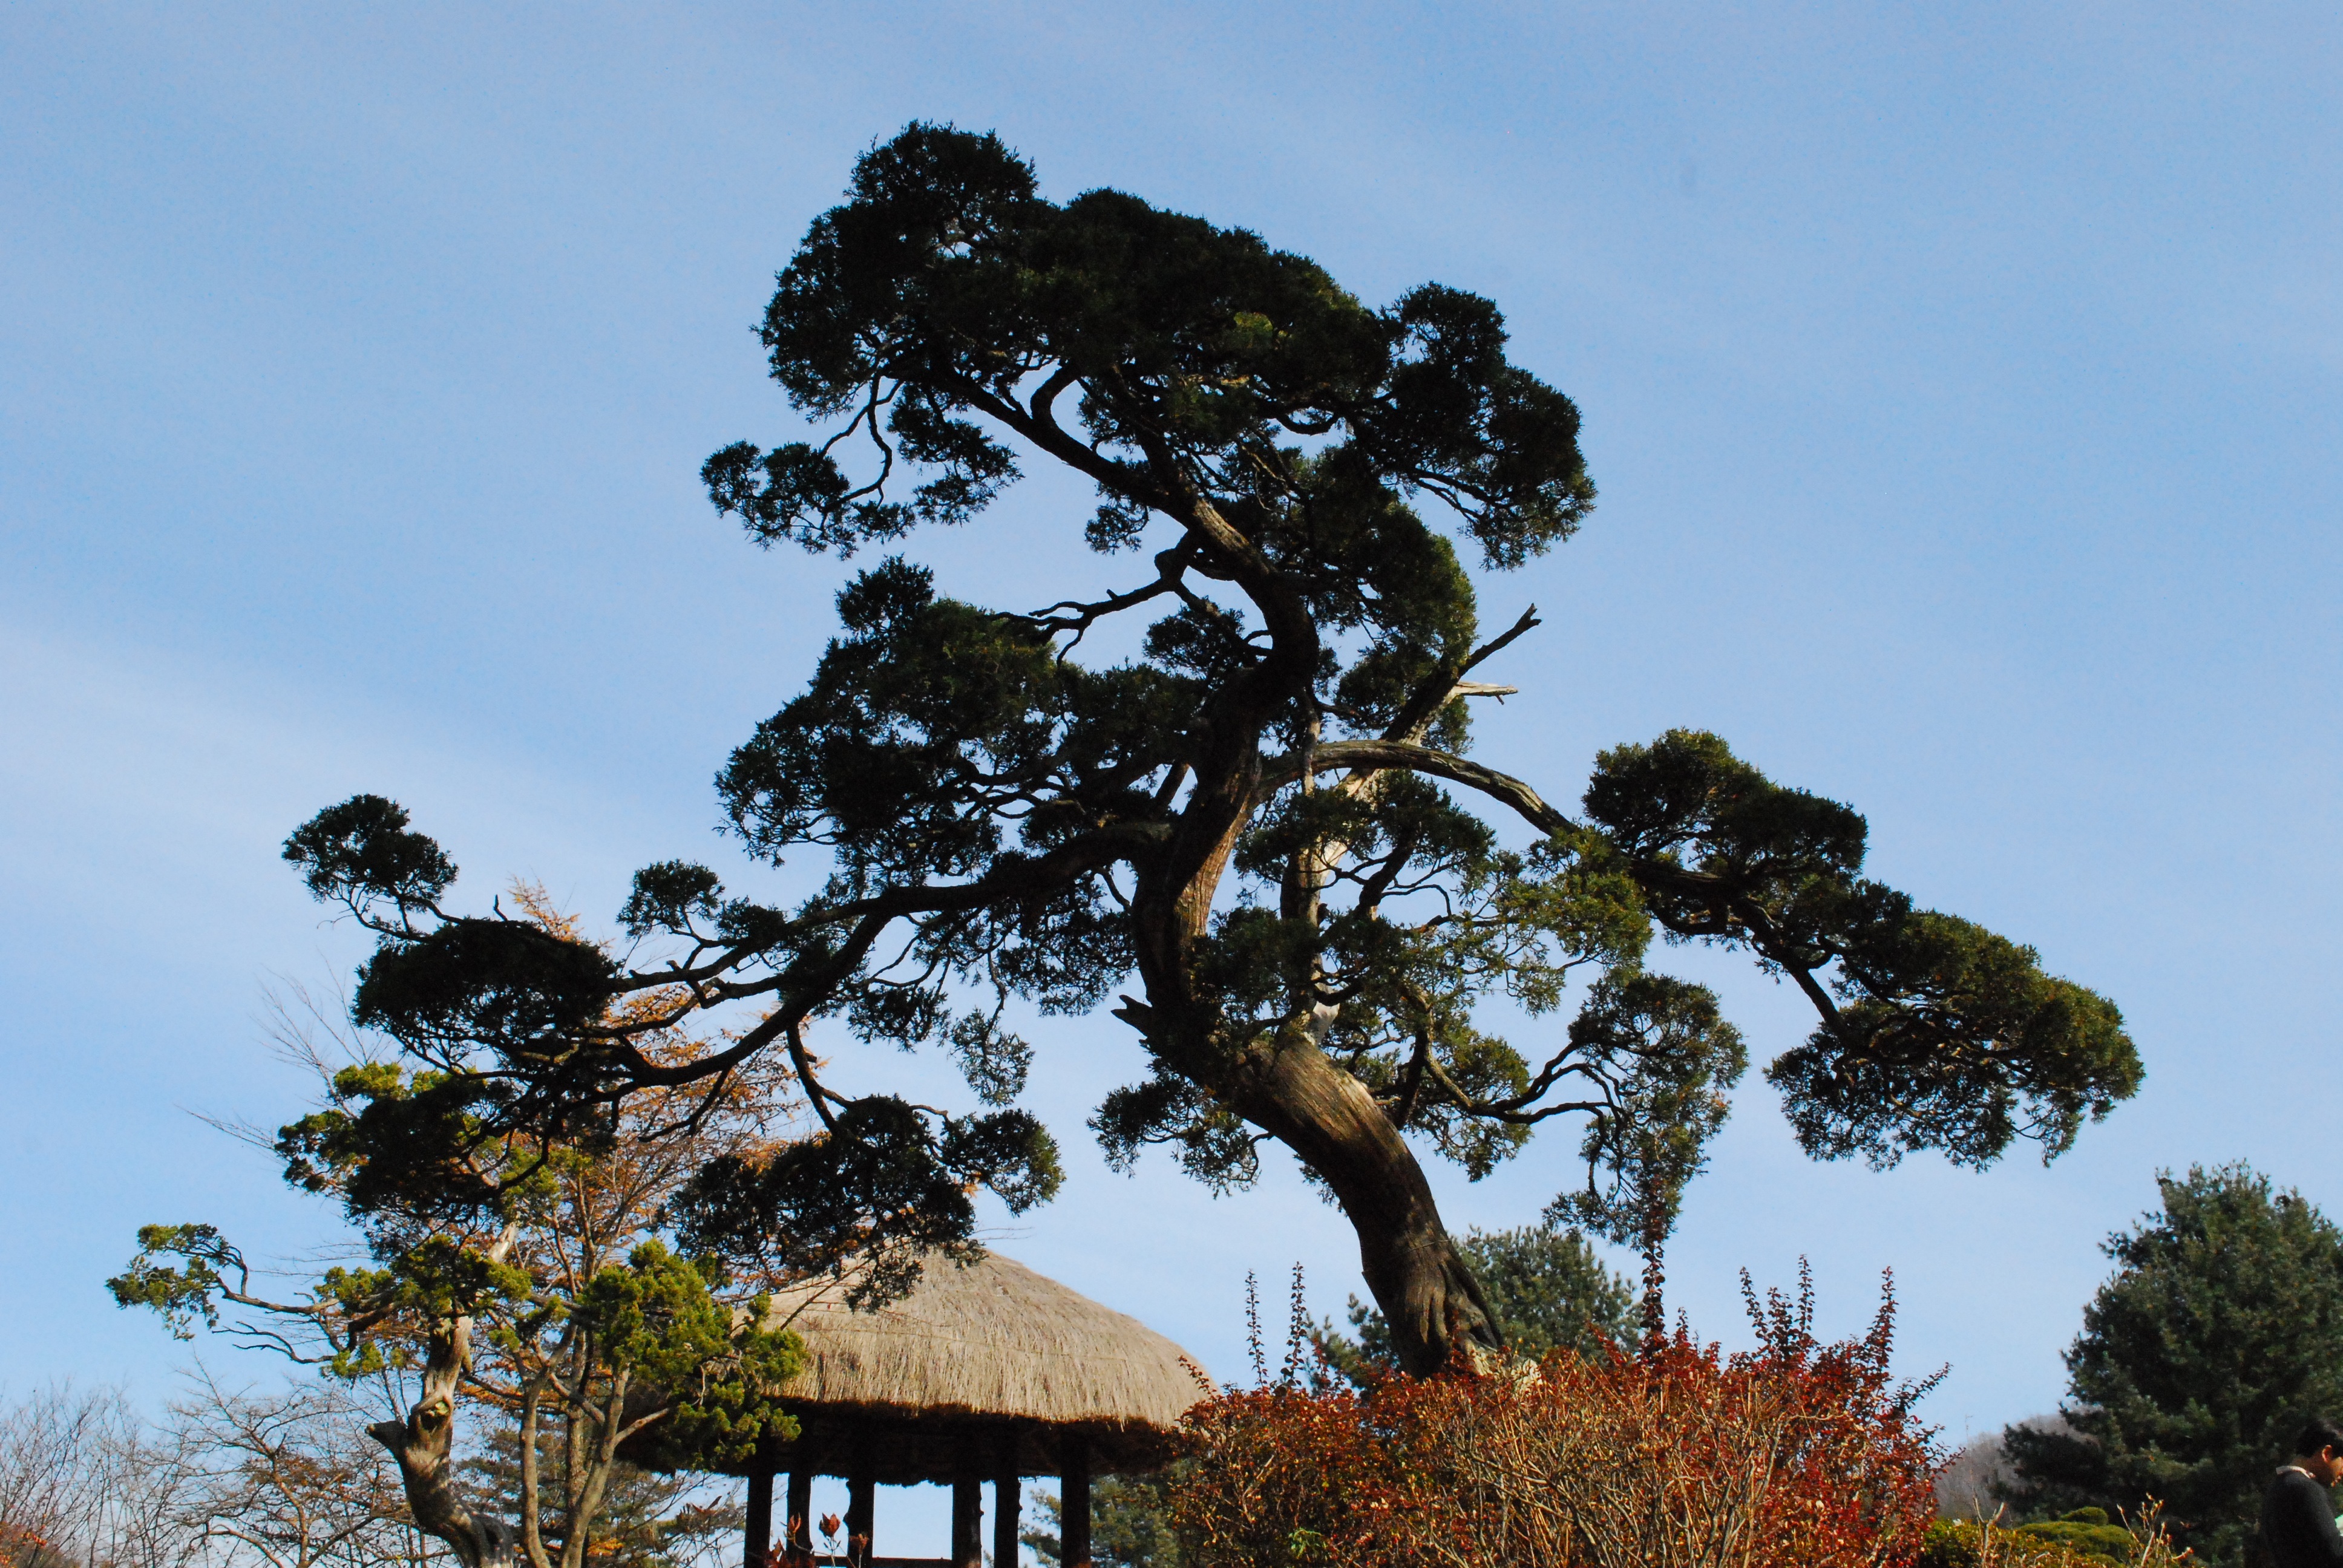
landscape, tree, branch, plant, sky, wood, flower, pine, botany, flora, savanna, ecosystem, woody plant, land plant, arecales